Lew Wallace

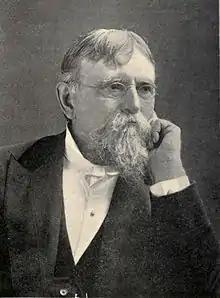
Lew Wallace in 1903

Wallace continued to write after his return from the Ottoman Empire. He also patented several of his own inventions, built a seven-story apartment building in Indianapolis, the Blacherne, and drew up plans for a private study at his home in Crawfordsville. Wallace remained active in veterans groups, including writing a speech for the dedication of the battlefield at the Chickamauga.